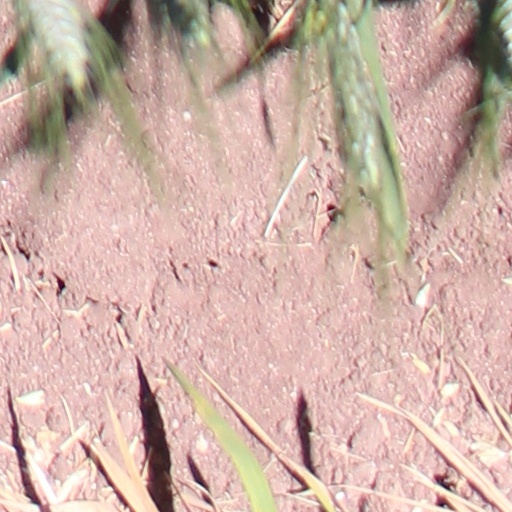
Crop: wheat